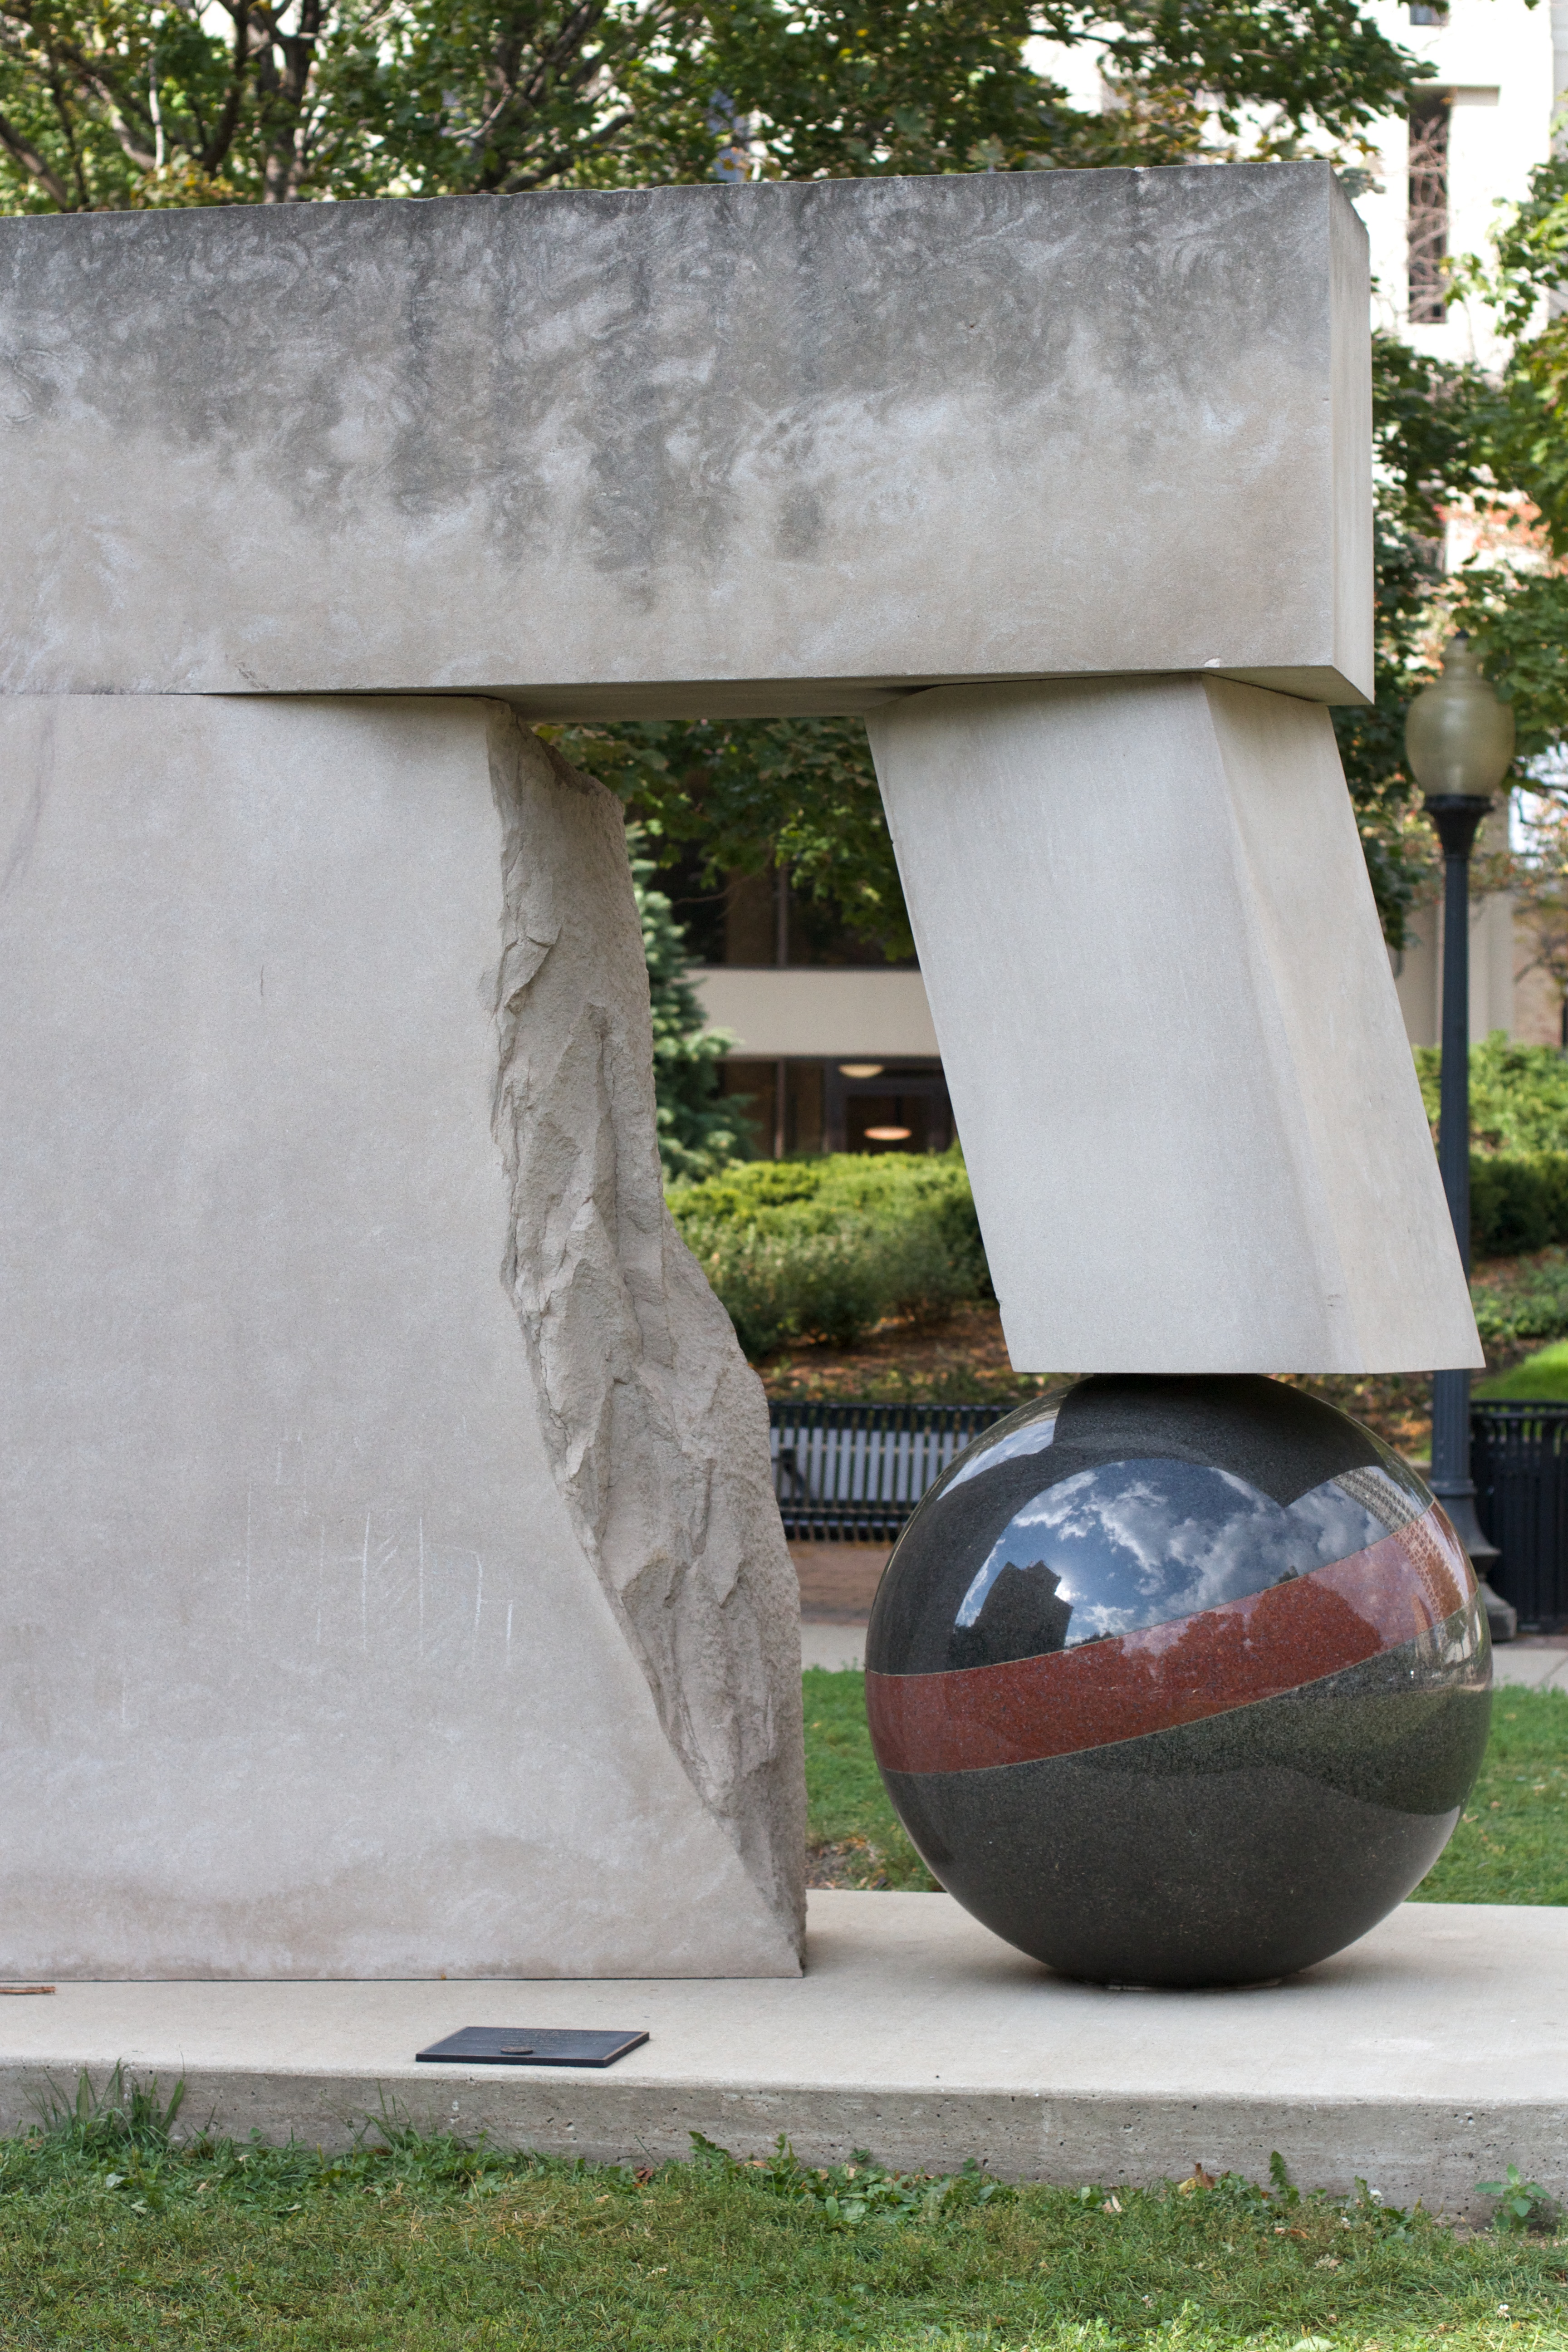
monument, statue, backyard, furniture, garden, sculpture, memorial, art, yard, man made object